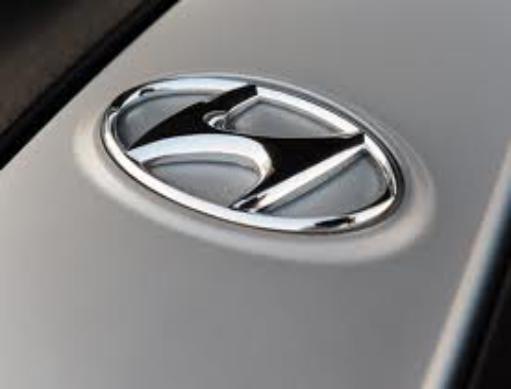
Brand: Hyundai-1
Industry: Transportation